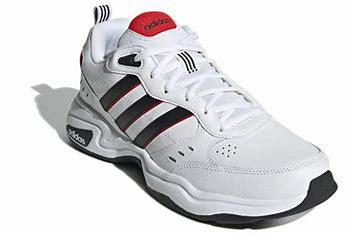
Brand: adidas
Model: neo Adidas NEO Strutter